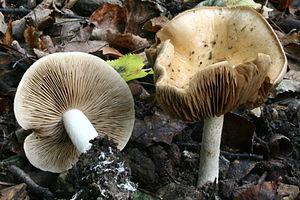
Hebeloma crustuliniforme, l'hébélome échaudé, ou plus littéralement hébélome croûte-de-pain, est une espèce de champignons basidiomycètes de la famille des Strophariaceae.